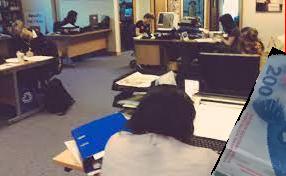
Denominación: 200